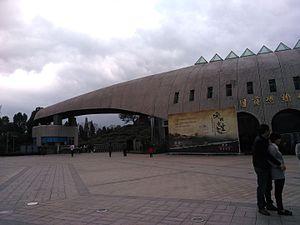
Le musée des dinosaures de Zigong se trouve dans la ville préfecture de Zigong en Chine, dans le canton de Dashanpu.